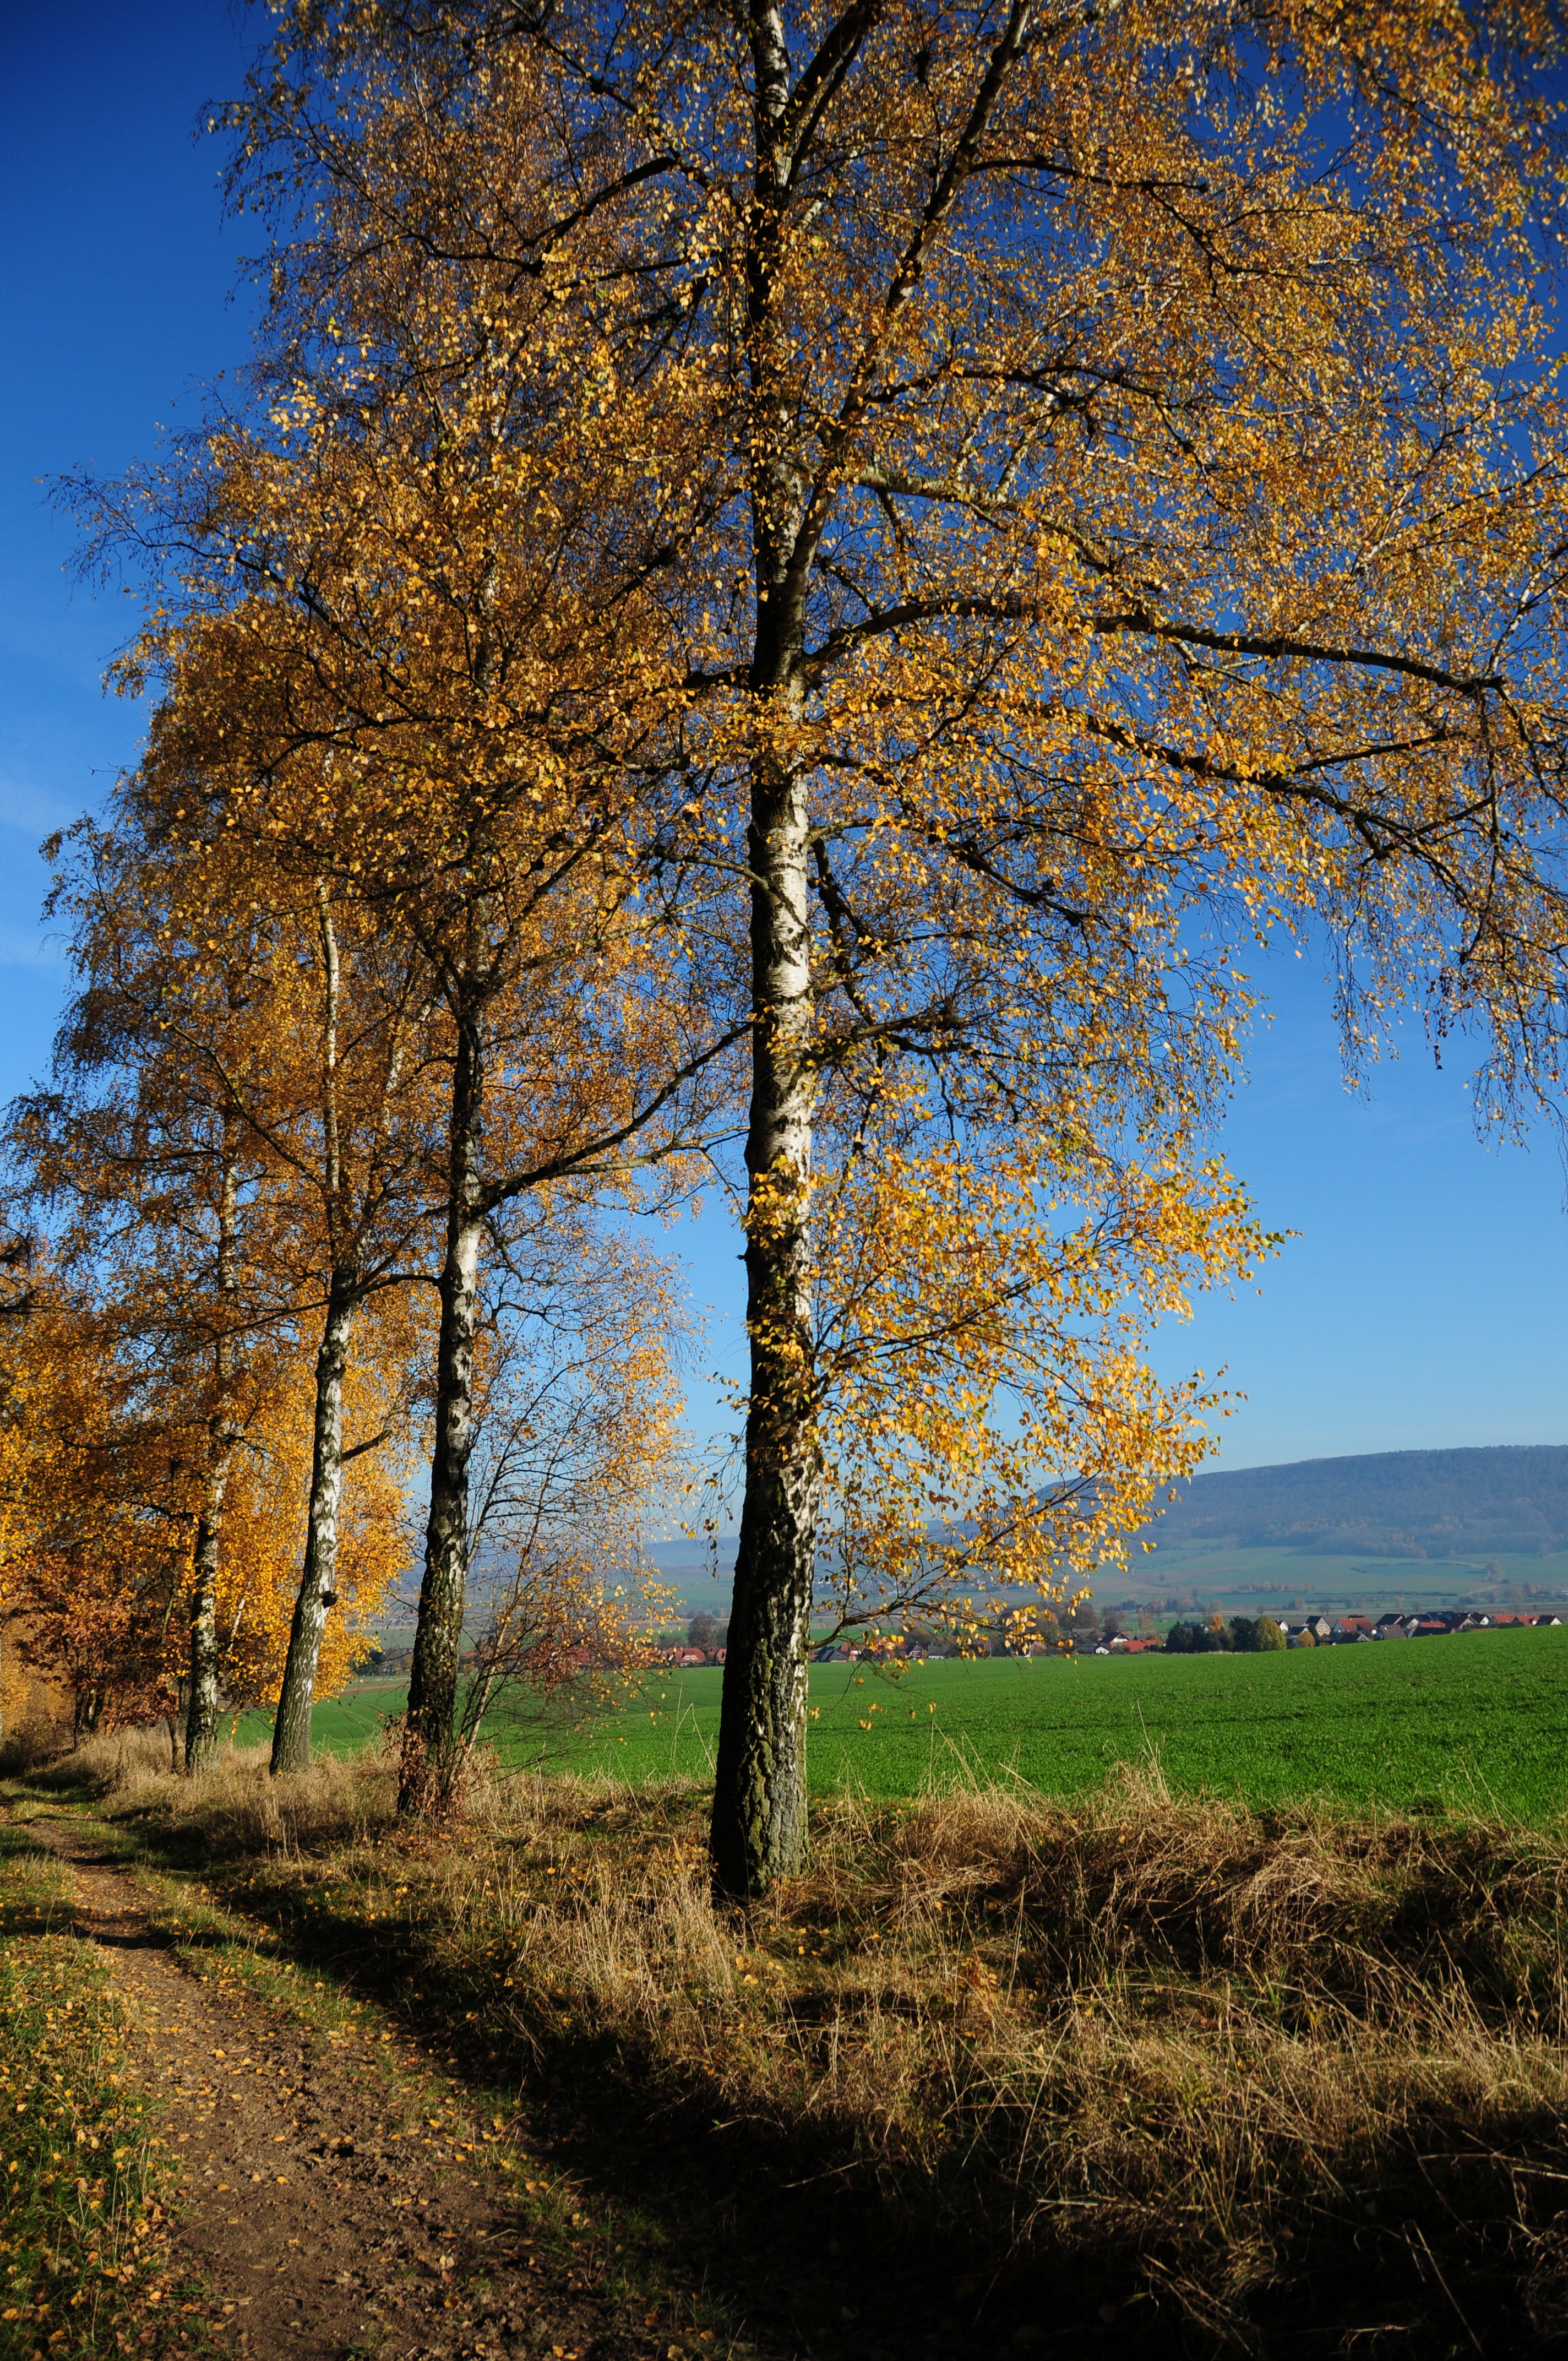
landscape, tree, nature, forest, branch, plant, meadow, sunlight, morning, leaf, birch, autumn, season, leaves, sunny, deciduous, grove, woodland, habitat, ecosystem, rural area, flowering plant, natural environment, woody plant, land plant